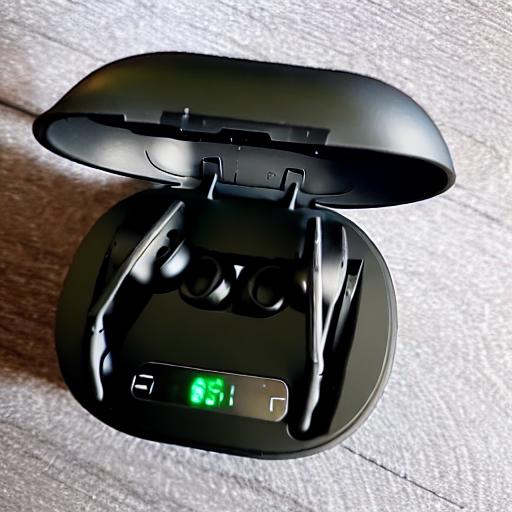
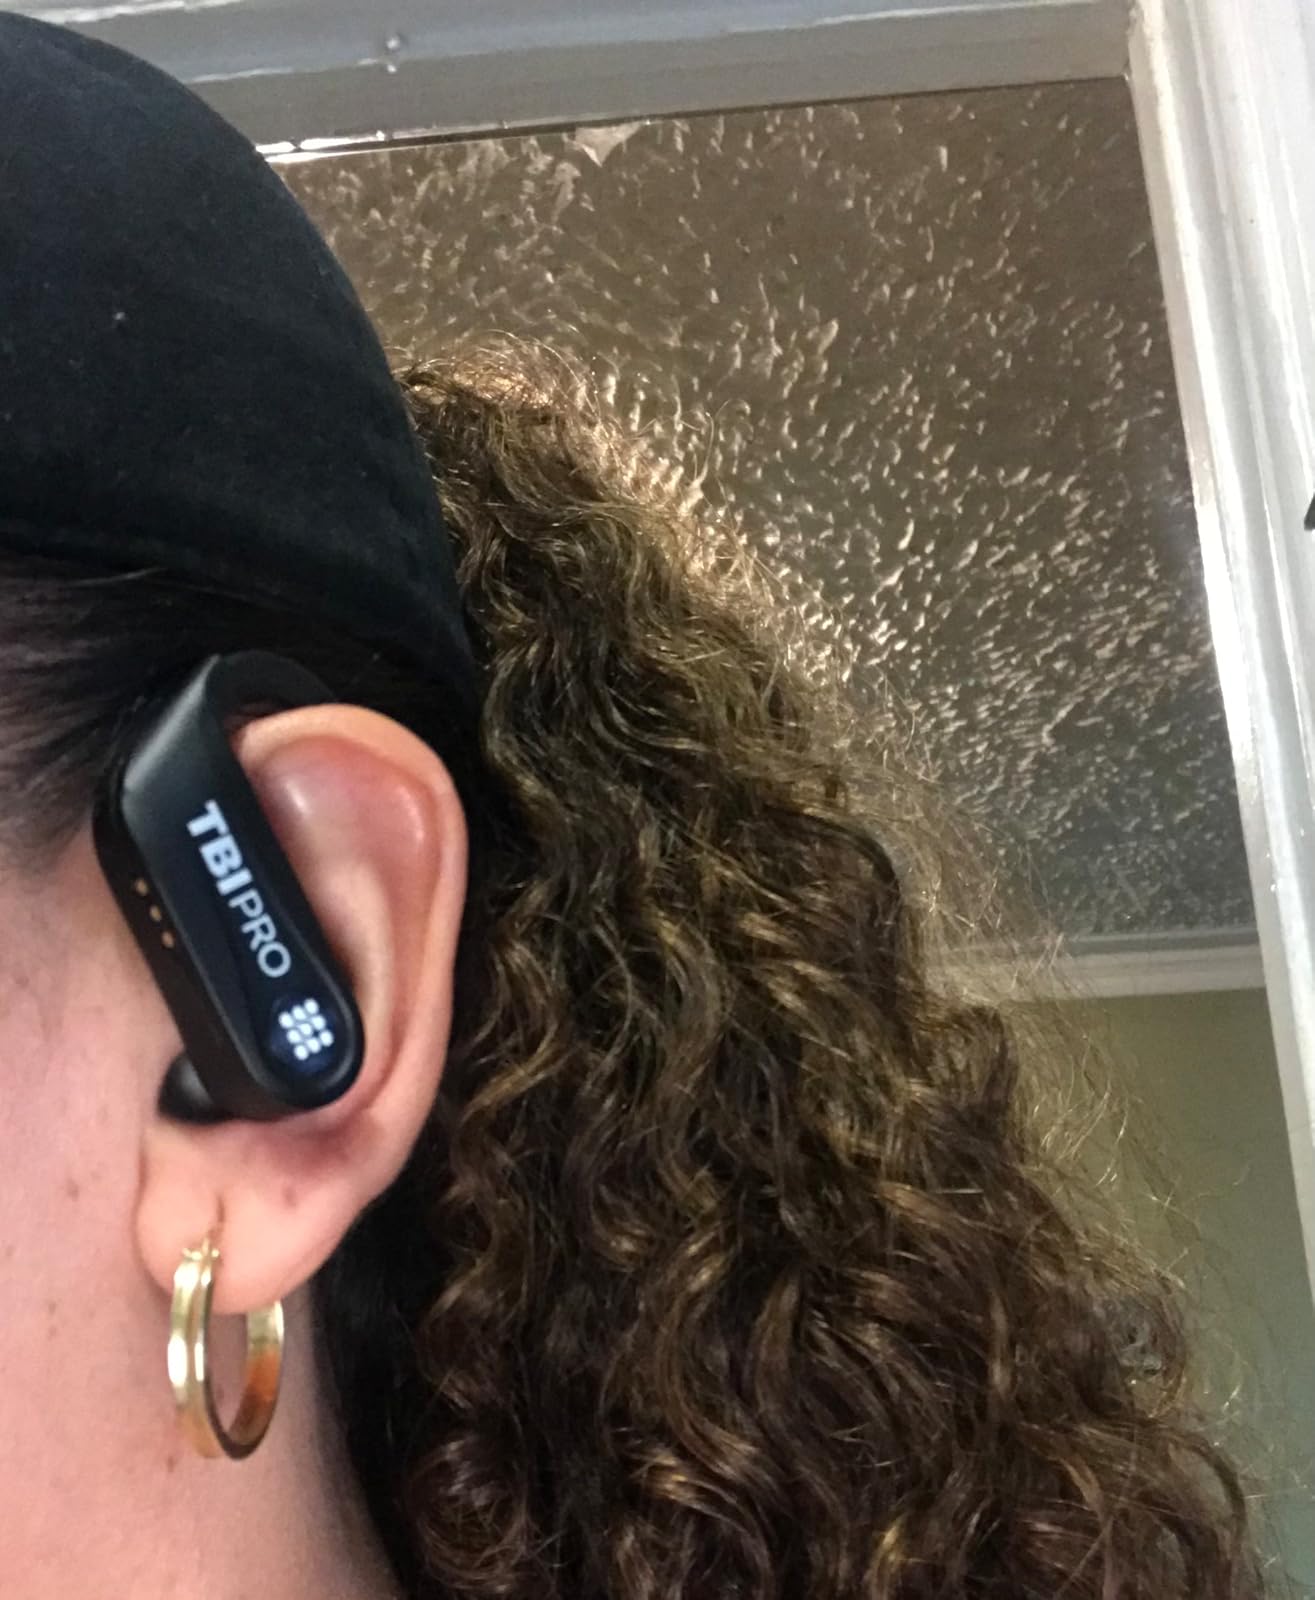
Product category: earbuds
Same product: no